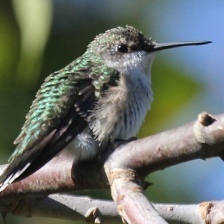
Species: RUBY THROATED HUMMINGBIRD
Scientific name: ARCHILOCHUS COLUBRIS
ImageNet parent category: hummingbird